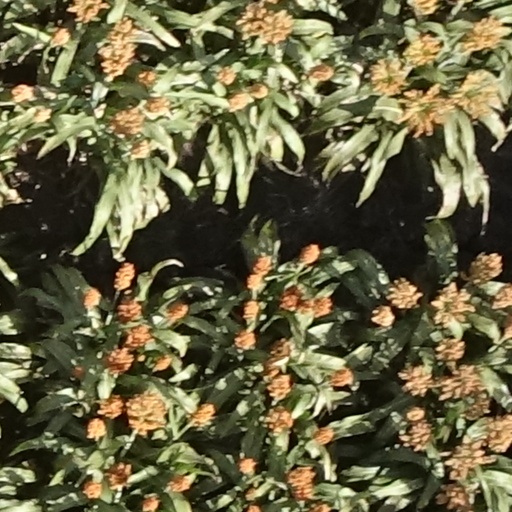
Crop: sorghum